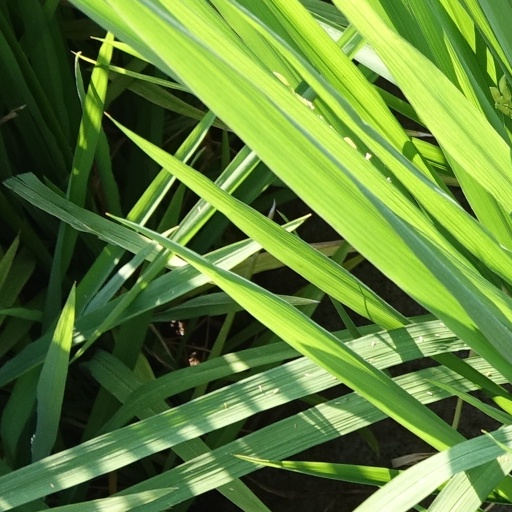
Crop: rice